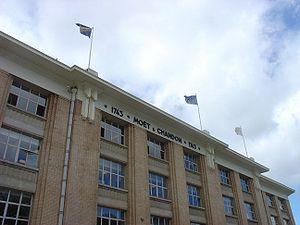
Moët & Chandon est une maison de Champagne fondée en 1743 et détenue aujourd'hui par le groupe de luxe LVMH, avenue de Champagne à Épernay. C'est le premier négociant manipulant de Champagne avec 1190 hectares de vignoble possédés en propre et des achats de raisins sur près de 3 000 hectares, avec 12,5 millions de bouteilles vendues en 1971 et 22,8 millions en 2011. Les trois marques sont regroupées au sein de la société MHCS.
La Champagne-Ardenne est une ancienne région administrative du Nord-Est de la France, ayant existé ensuite comme collectivité territoriale de 1982 à 2015 ; elle a fusionné le 1ᵉʳ janvier 2016 avec l'Alsace et la Lorraine pour former la nouvelle région Grand Est.